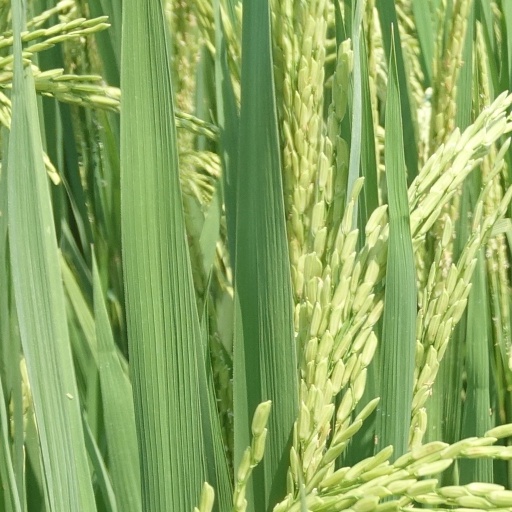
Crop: rice